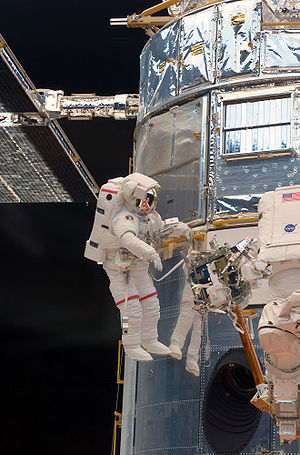
Hubble-rumteleskopet / Rumfærge-flyvninger til rumteleskopet
Sidste servicemission til Hubbleteleskopet i maj 2009.
Hubble-rumteleskopet er en ubemandet, amerikansk astronomisatellit. Det er opkaldt efter astronomen Edwin Hubble, der på grundlag af rødforskydningen fastslog, at galakser bevæger sig væk fra hinanden, og med Hubbles lov fra 1929 afsluttede diskussionen om hvorvidt universet var statisk eller dynamisk.